Sienna Miller

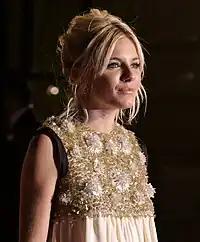
Miller at the 2007 London premiere of "Factory Girl"

After her professional slump, Miller experienced what journalists called a "career revival" She played more complex, dramatic parts in a series of critically acclaimed films. "All the directors speak to each other," she said in an interview. "And once you crack that upper echelon of incredible directors, you've got people rooting for you. People who people listen to. I've never had that before".